Nakusp

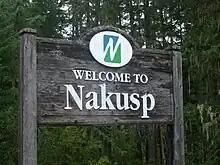
Nakusp's welcome sign

Nakusp is home to a community radio station, CJHQ-FM, and a small library and museum containing numerous local historical artifacts of the indigenous and settler communities of the region.